Dreamcast VGA

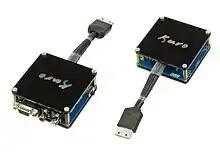
The Kuro, a recent VGA box made by enthusiasts in Turkey

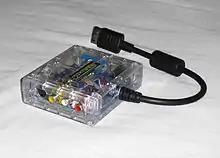
Most VGA boxes also have S-Video and composite video output.

The Dreamcast VGA Box is an accessory for the Dreamcast, a video game console produced by Sega, that allows it to output to a computer monitor or a high-definition television (HDTV) set through a VGA connector in 480p, otherwise known as progressive scan. The Dreamcast was one of the first consoles to support 480p and HDTV in general. Sega released the VGA Box as an official accessory in Japan on January 14, 1999, at an MSRP of ¥7000; it was only available in the United States via Sega's online store, retailing between $30 and $50. Though the VGA Box did not receive a release in Europe, PAL consoles can use it since it has no regional lockout.